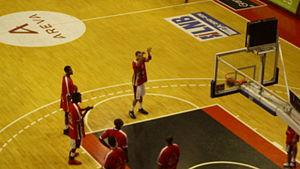
Blake Schilb au lancer-franc pendant l'échauffement de l'Elan Chalon avant son match contre Le Mans en 2011
L'Élan sportif chalonnais est un club professionnel français de basket-ball appartenant à l'élite du championnat de France. Il est basé dans la ville de Chalon-sur-Saône en Saône-et-Loire. Le club évolue actuellement au Colisée, une salle d'une capacité de 4 000 places assises depuis 2001 puis 5 000 places assises en 2012 puis 4 948 places en 2015 et finalement 4 540 places en 2017. Auparavant, l'Élan chalonnais jouait à la Maison des sports depuis 1970.